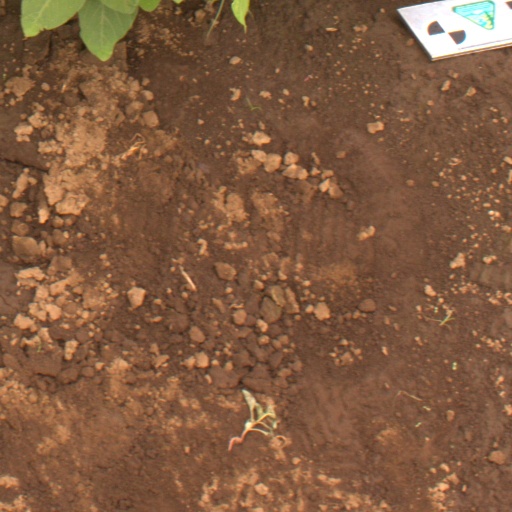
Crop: soybean